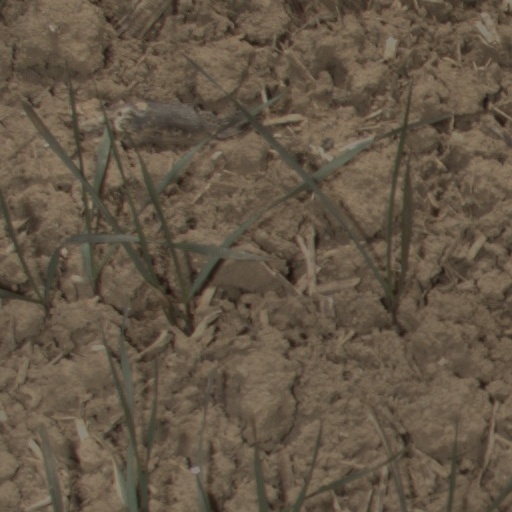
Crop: wheat